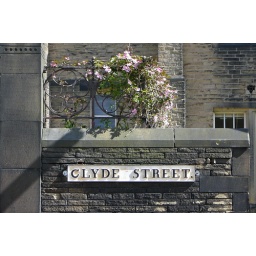
Old street sign in Bingley